Stuart period

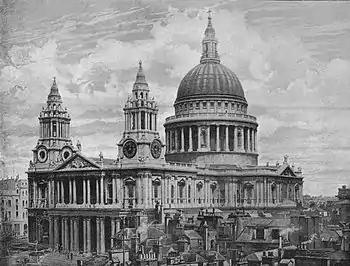
St Paul's Cathedral by Christopher Wren

The total population of England grew steadily in the 17th century, from 1600 to about 1660, then declined slightly and stagnated between 1649 and 1714. The population was about 4.2 million in 1603, 5.2 million in 1649, 5.1 million in 1660, 4.9 million in 1688, and 5.3 million in 1714. By 1714 the Greater London area held about 674,000 people, or one in nine of England's population. The next cities in size were Norwich and Bristol (with a population of about 30,000 each). About 90% of the people lived in rural areas in 1500, compared to 80% of a much larger population in 1750.